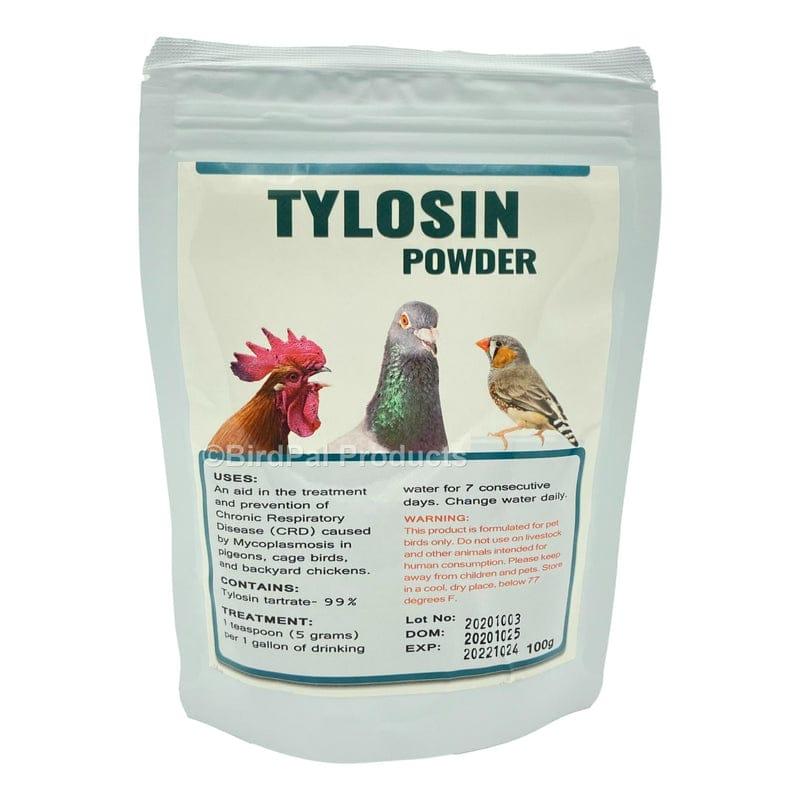
Mfuko umejaa bidhaa zenye dawa zenye picha na maandishi zikionesha aina za madawa zinazoweza kutumika kwa wanyama, zikiwa zimepangwa kwa utaratibu kwenye duka la tiba za wanyama.